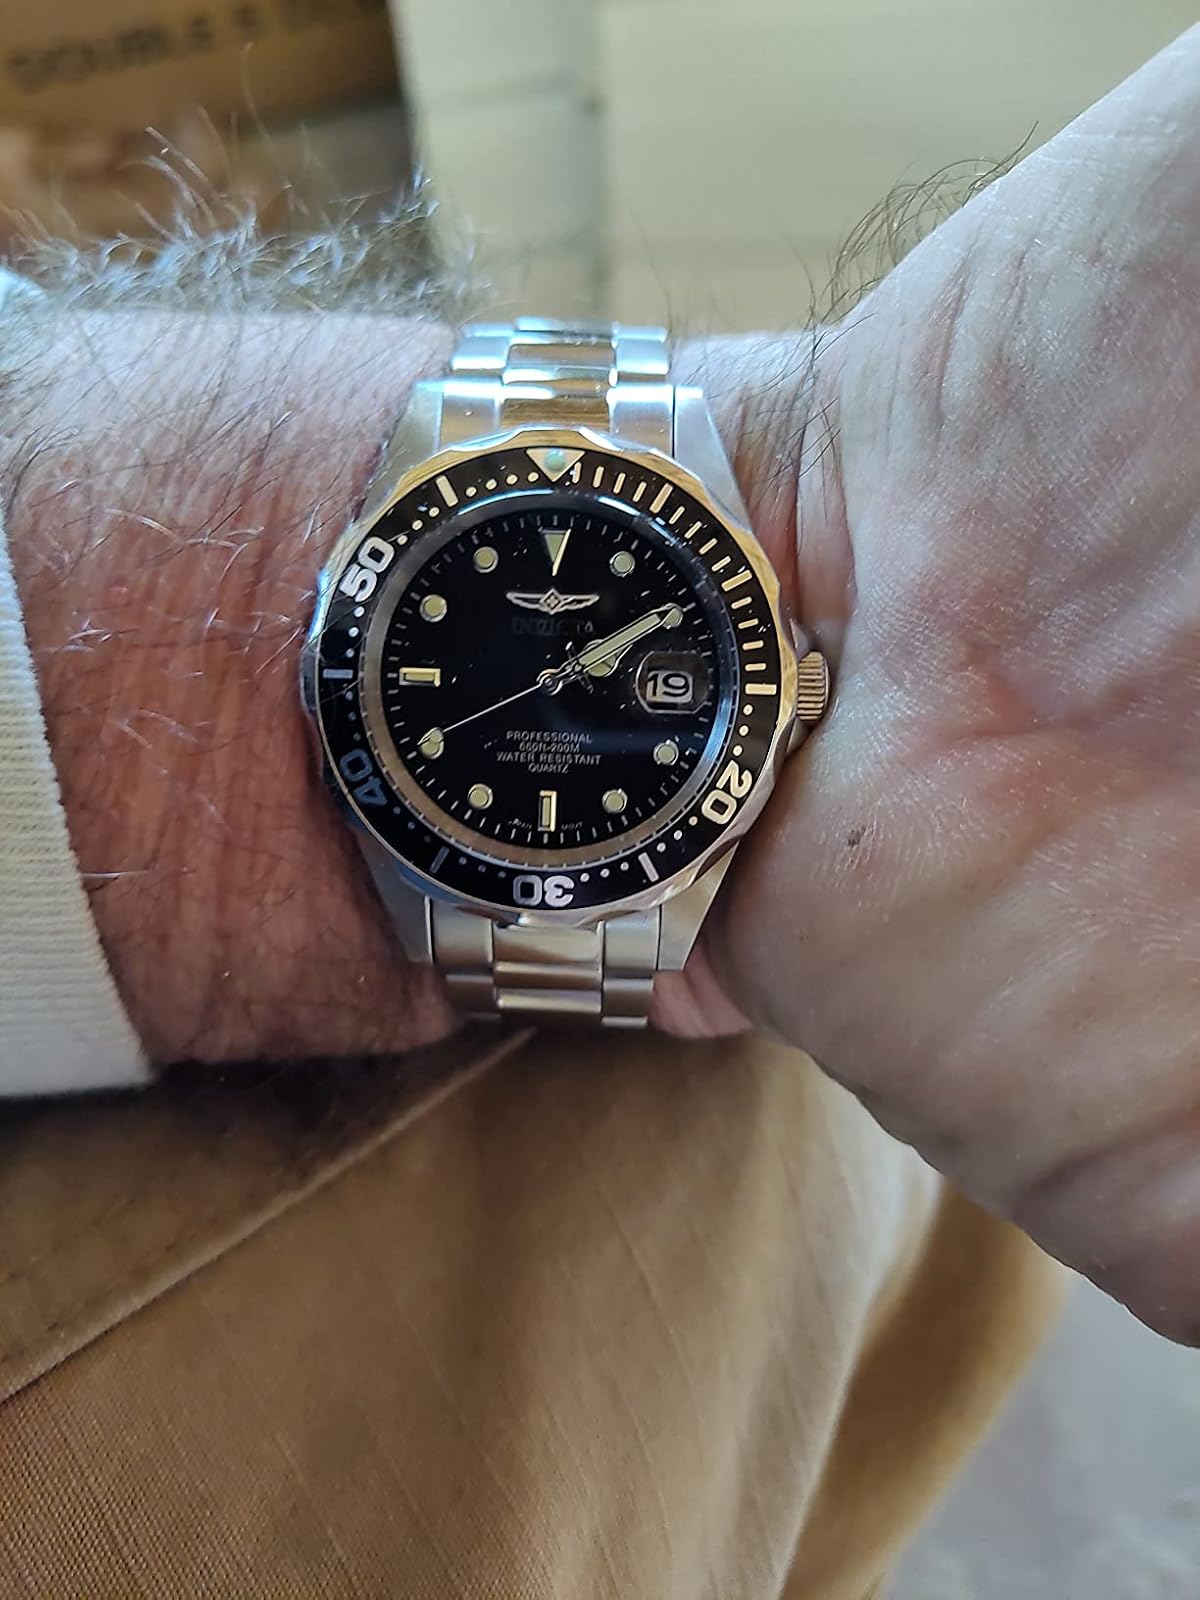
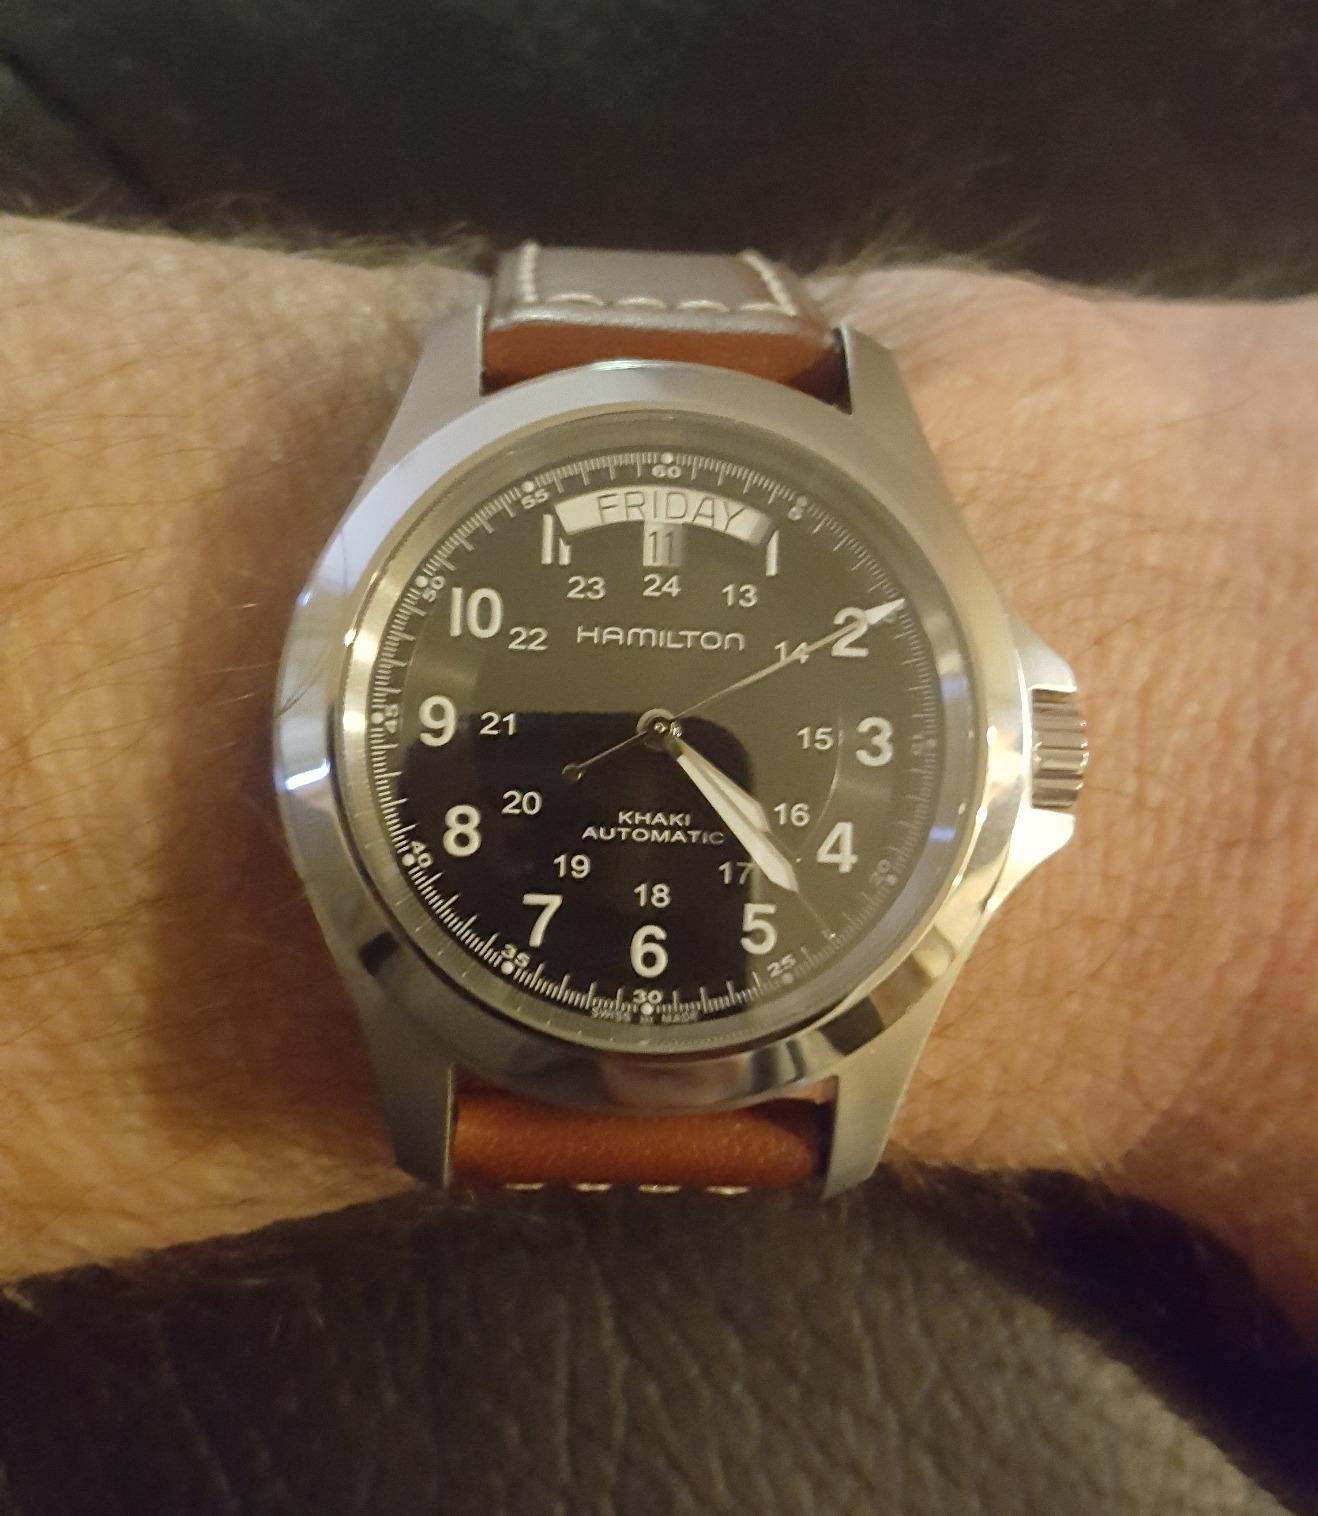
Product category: accessories_watch
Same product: no